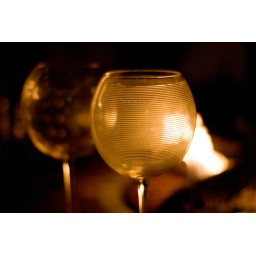
Empty wine glasses on the table by the fire at the end of our dinner at Erica and Stu's house.